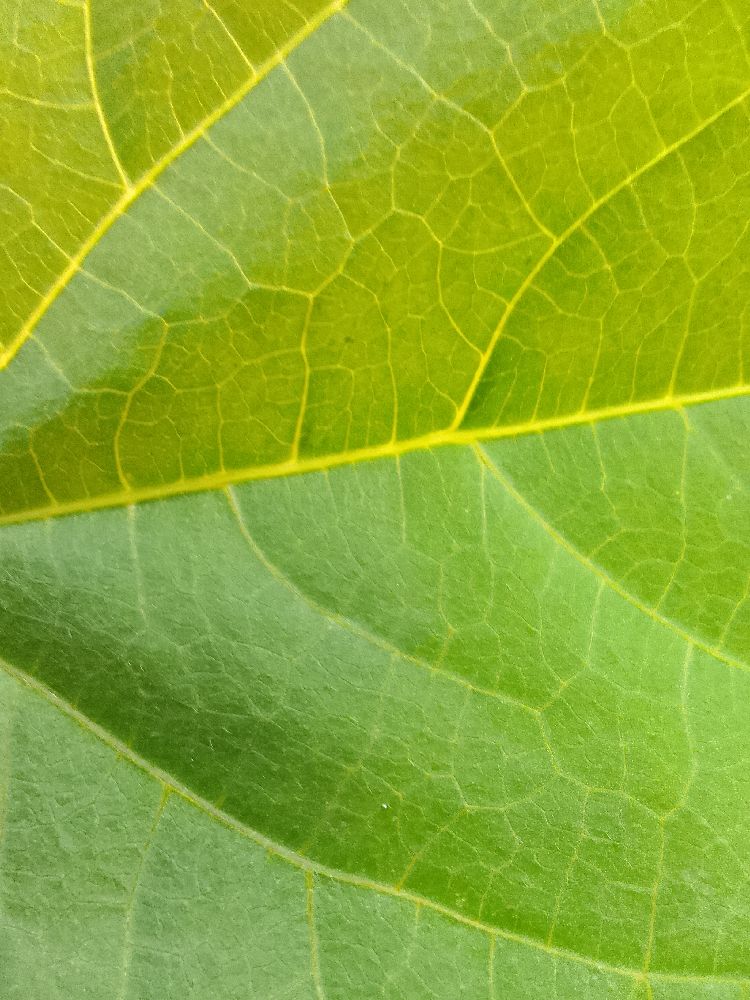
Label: healthy